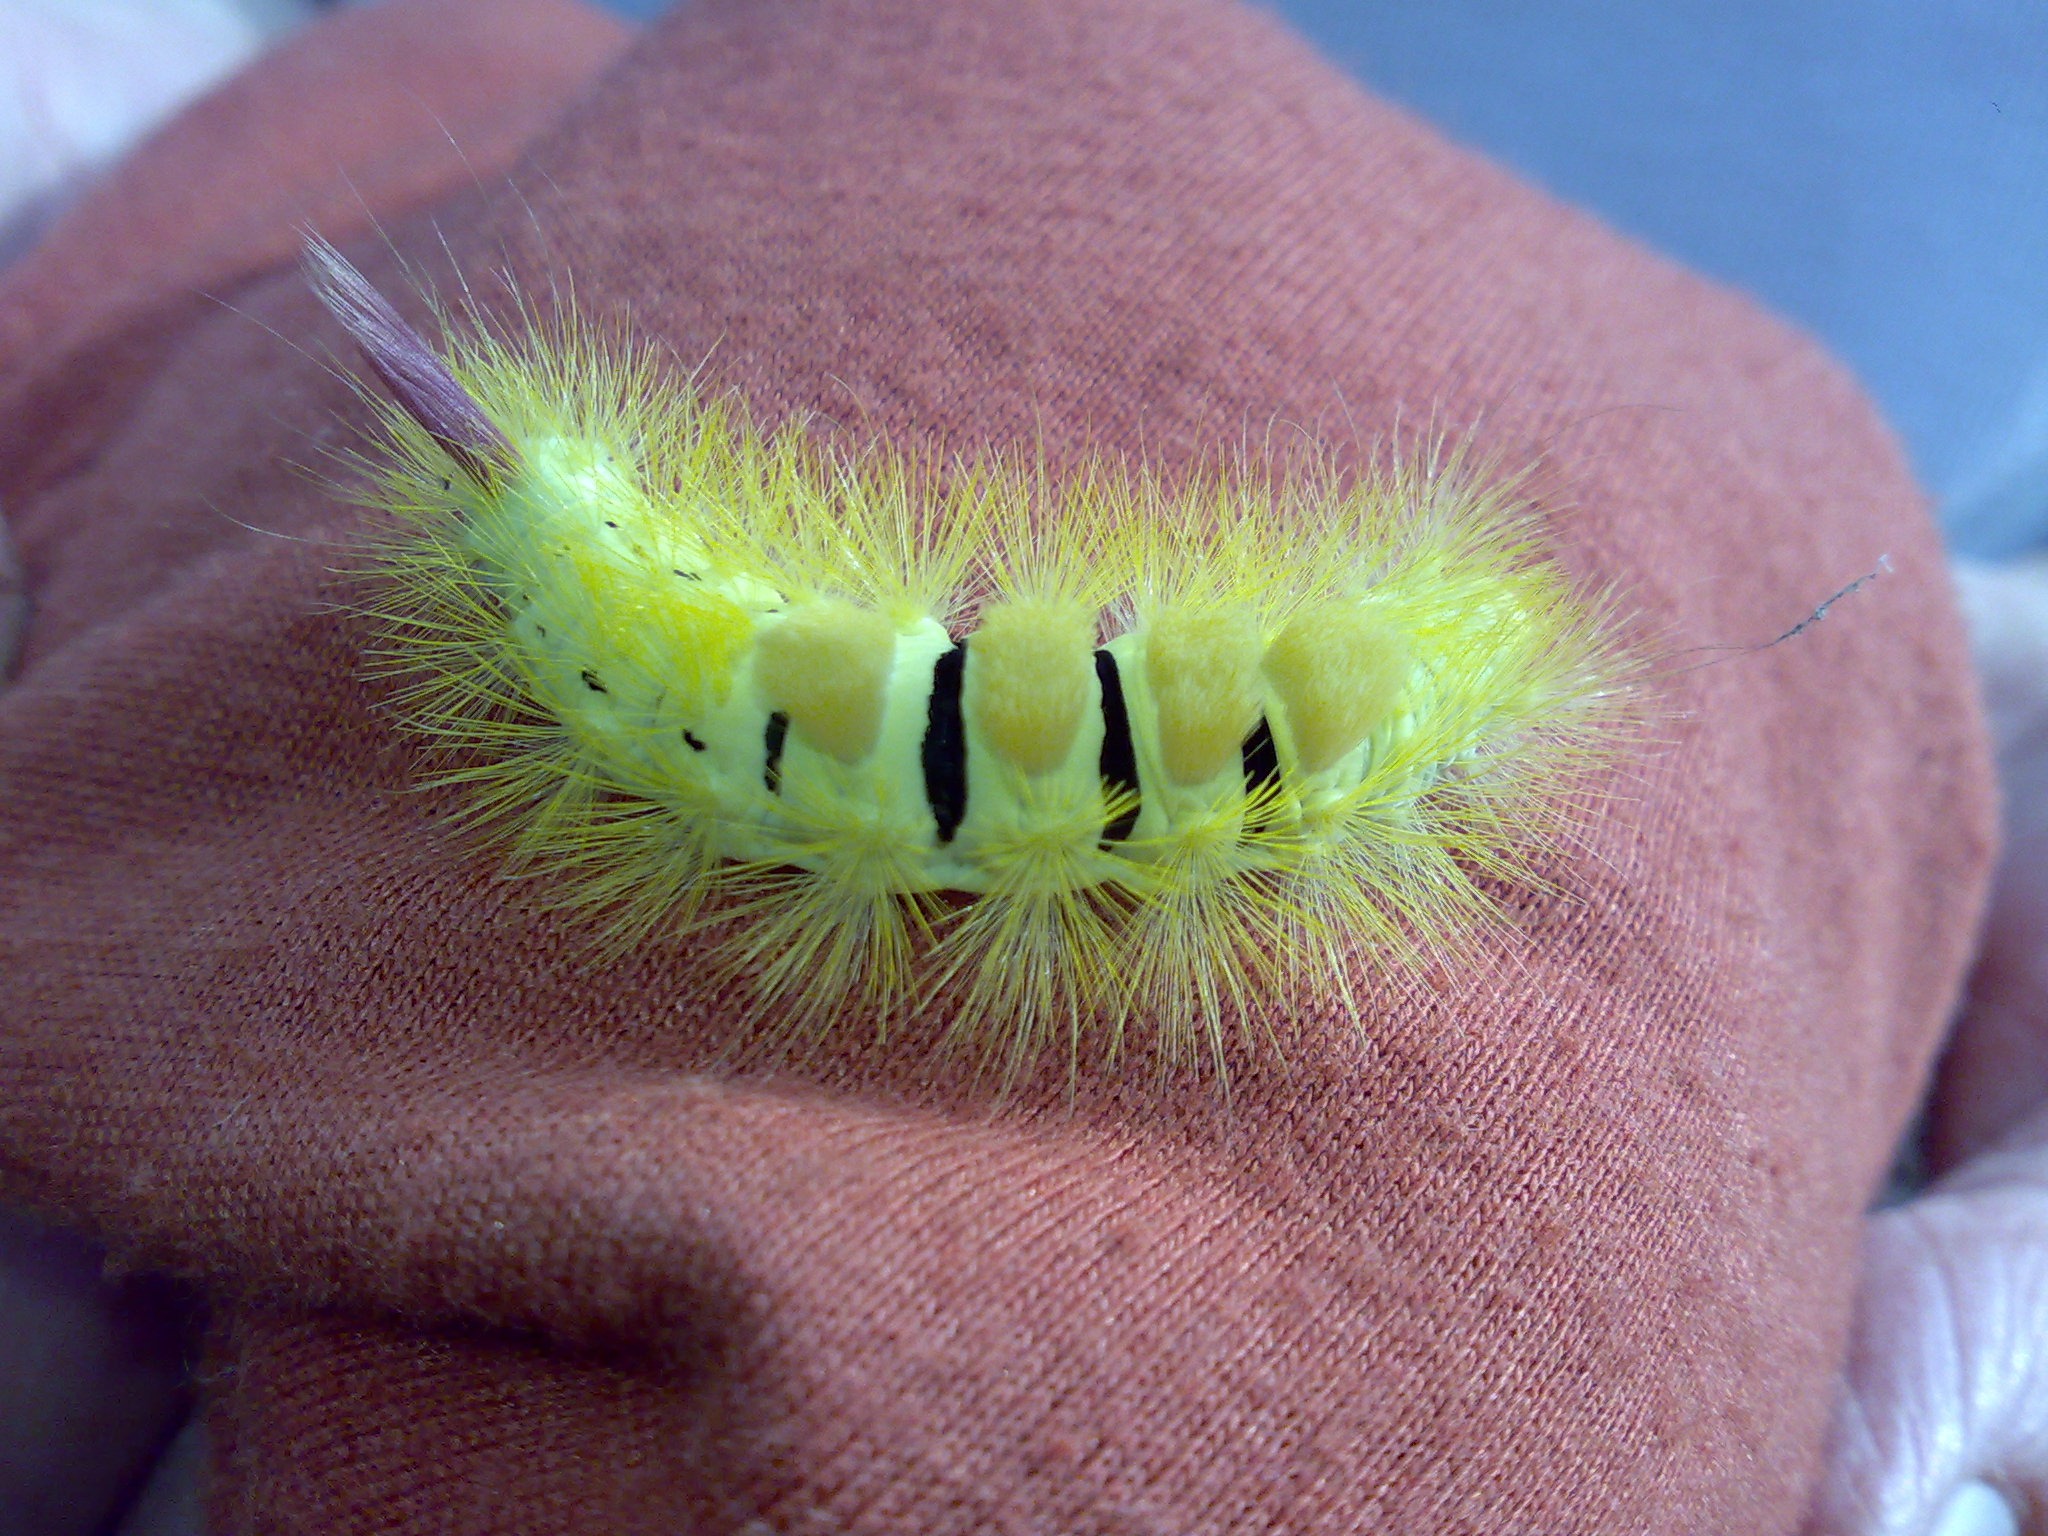
hand, prickly, animal, green, insect, moth, close, fauna, invertebrate, caterpillar, close up, hairy, larva, macro photography, moths and butterflies